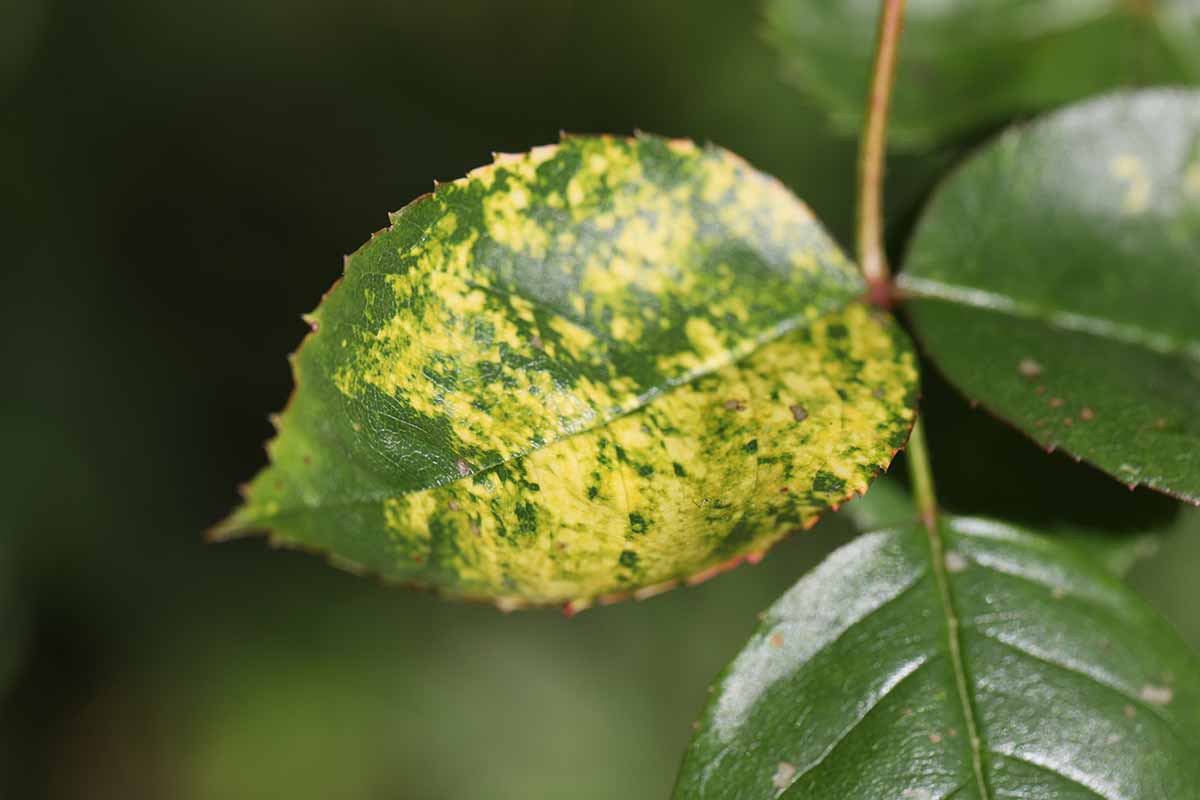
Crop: apple
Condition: mosaic_virus